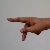
The image shows a hand gesture representing the letter 'P' in Indian Sign Language.